Sky position (RA, Dec in degrees): 227.573, 12.657
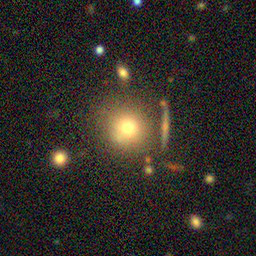
Galaxy morphology: Round Smooth Galaxies